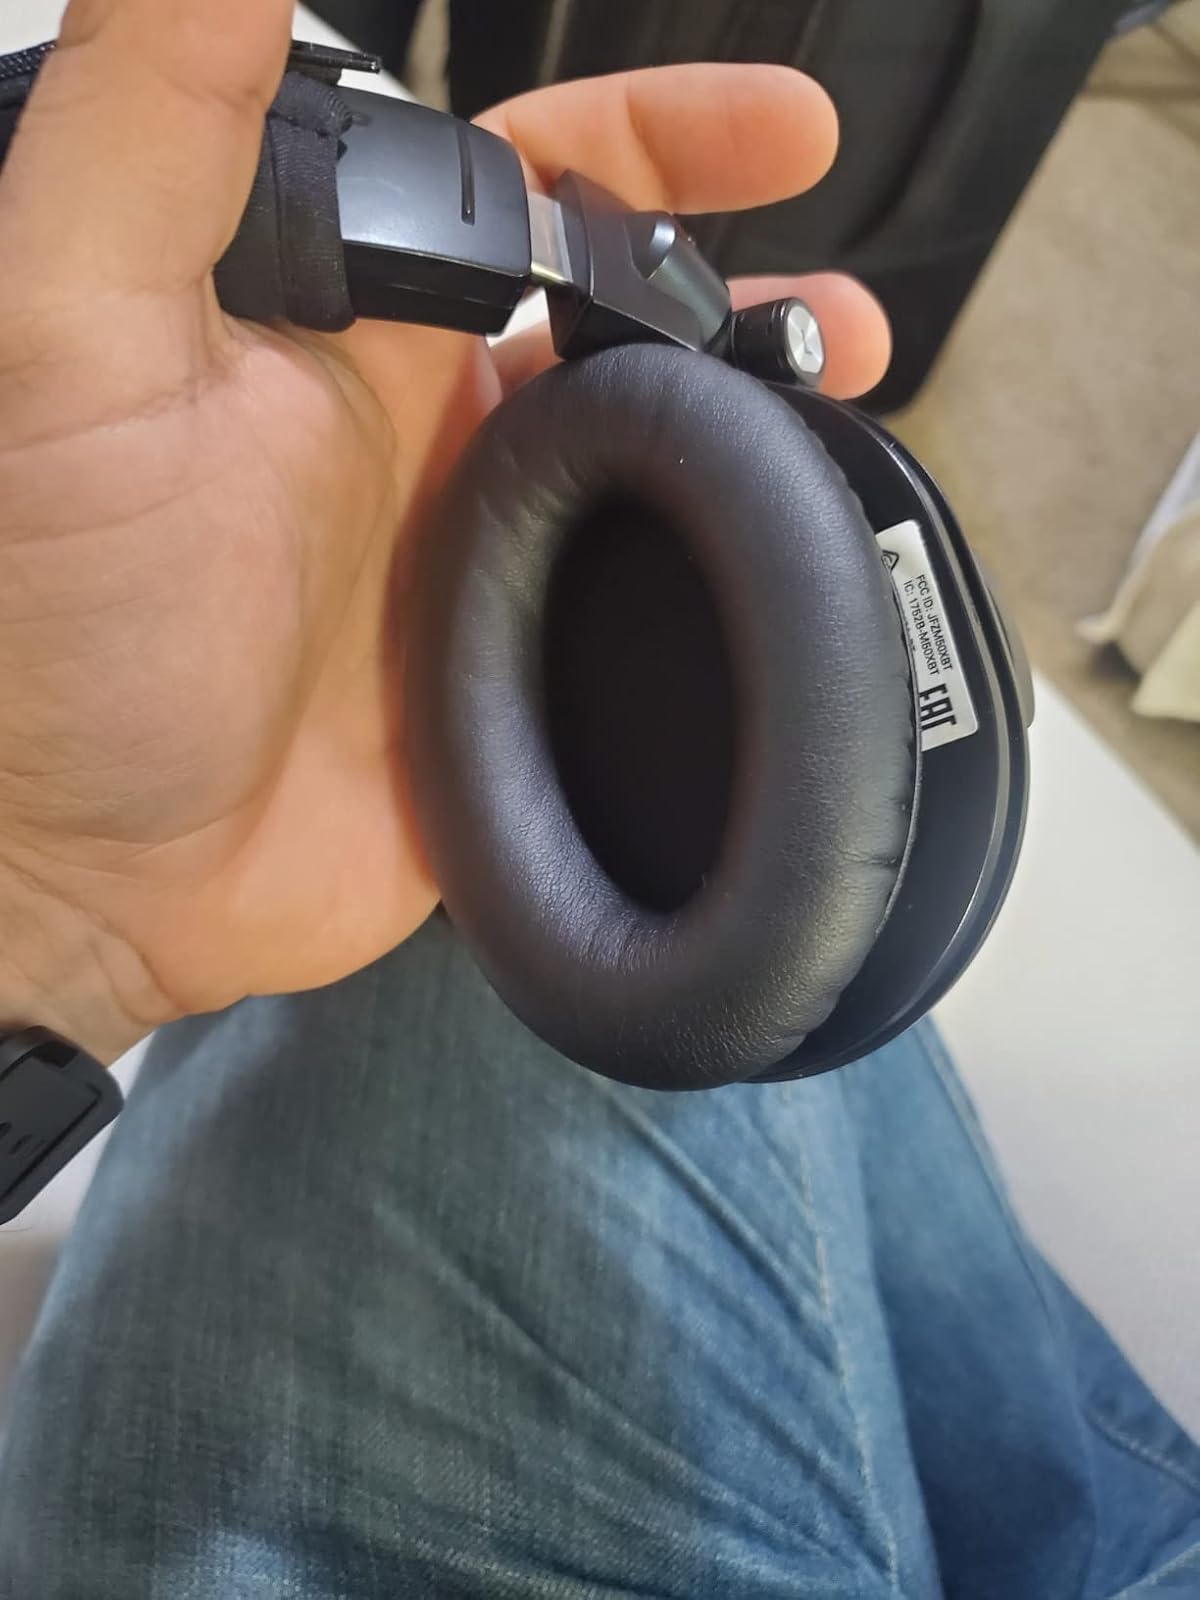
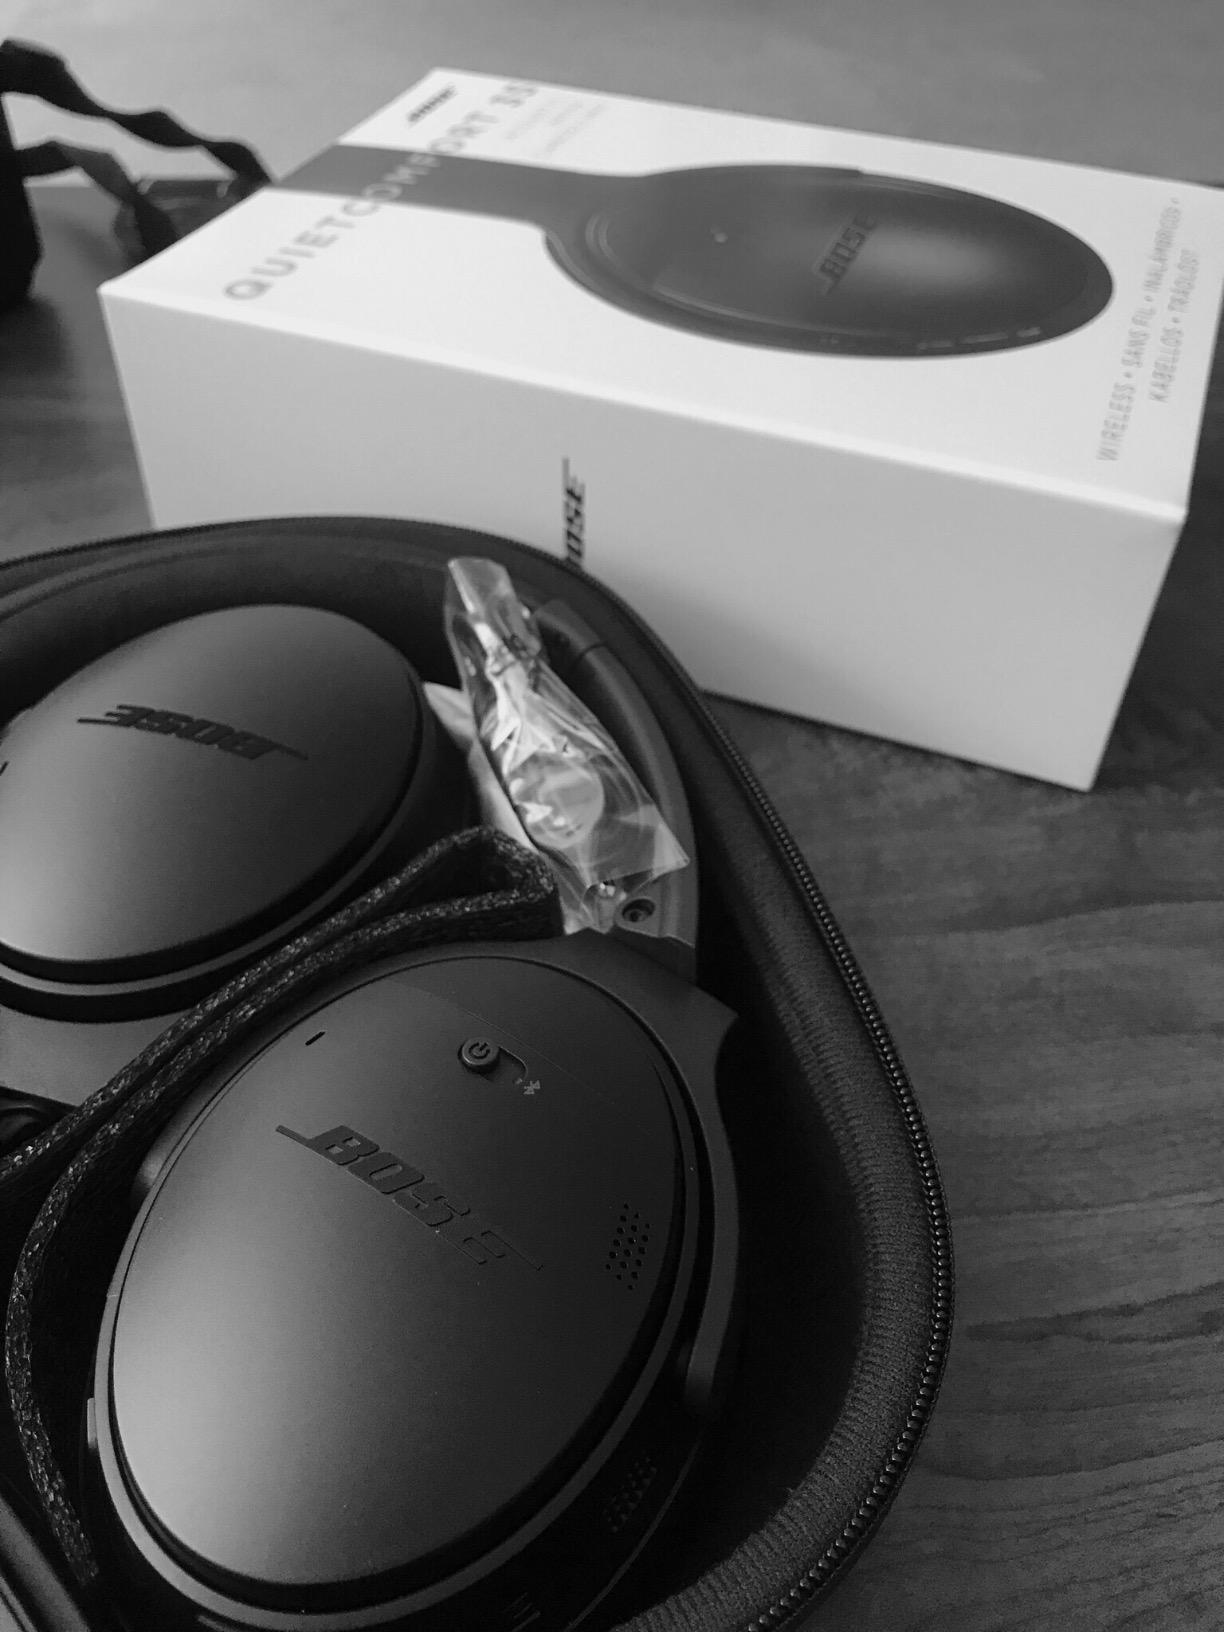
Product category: headphones
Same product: no